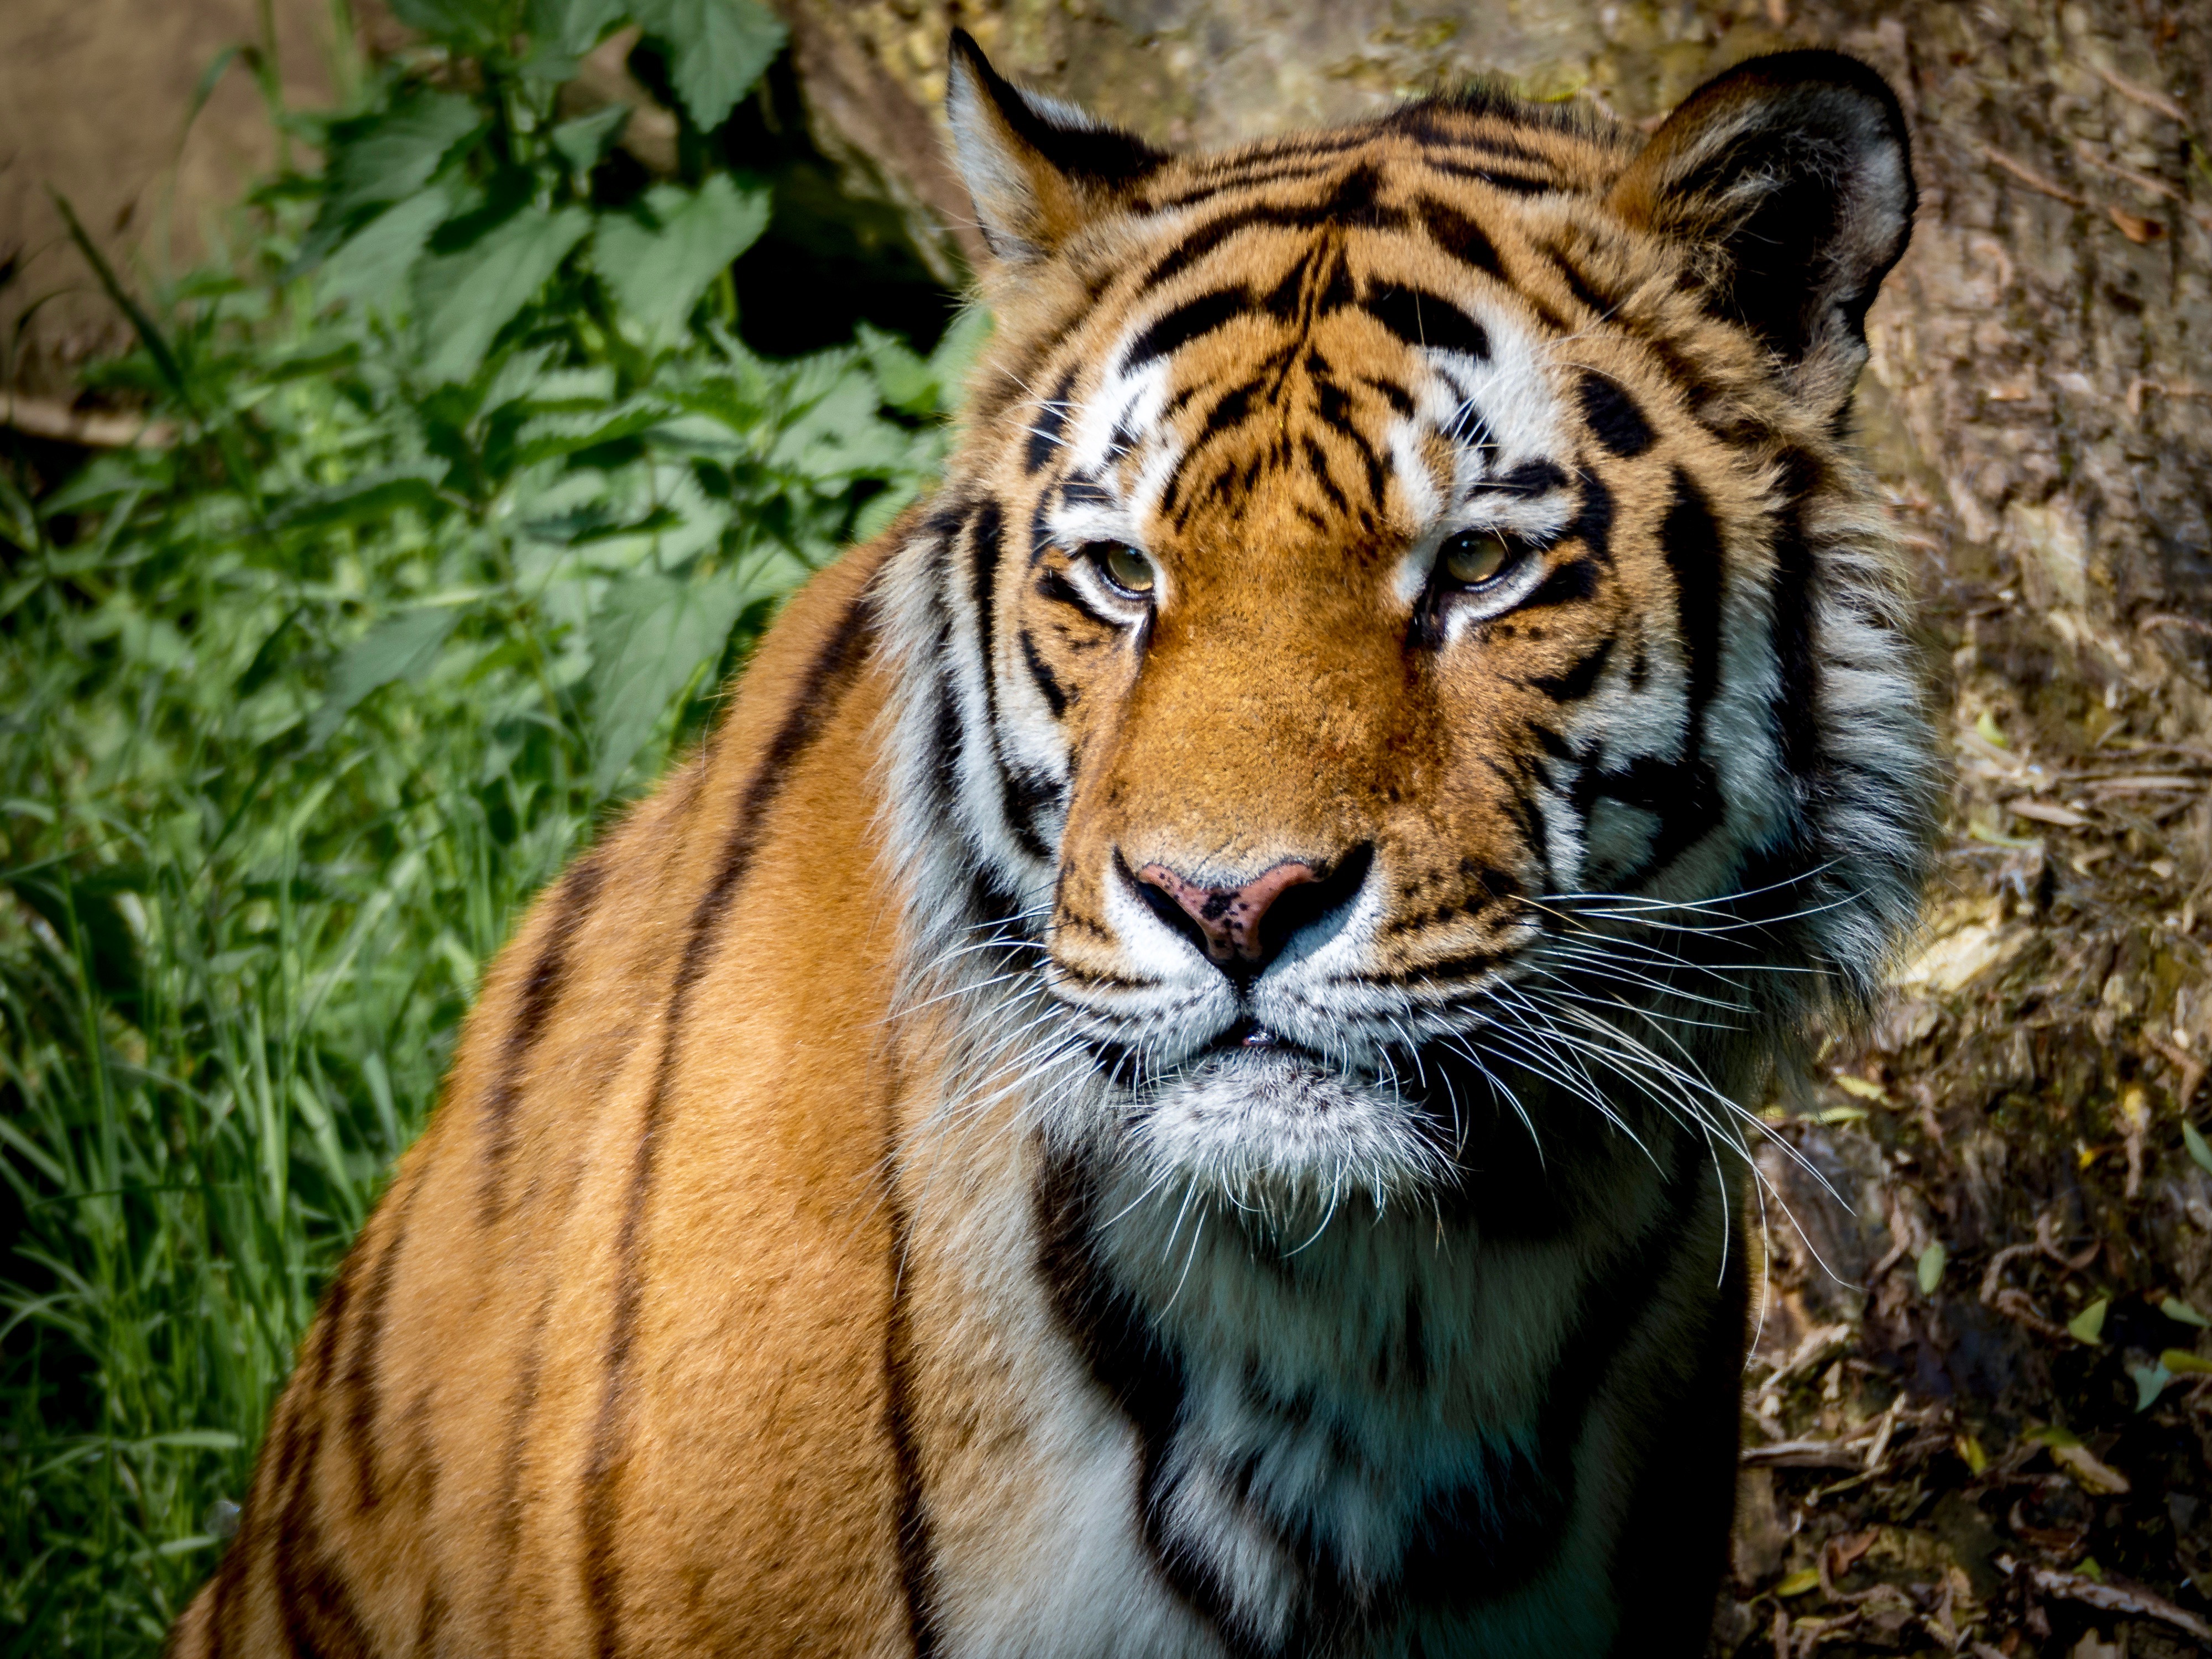
wildlife, zoo, mammal, fauna, whiskers, tiger, vertebrate, big cats, cat like mammal